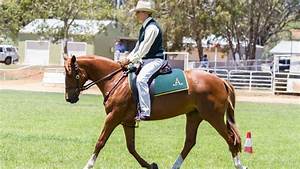
Label: horse